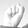
ASL letter: S